List of countries by eggplant production

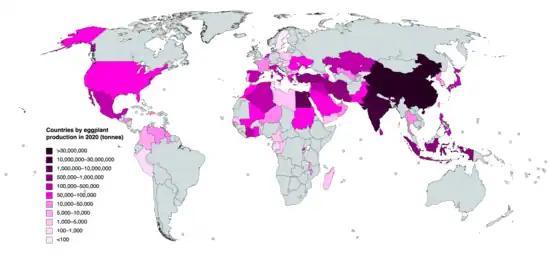
Countries by eggplant (aubergine) production in 2020

This is a list of countries by eggplant (aubergine) production from the years 2017 to 2022, based on data from the Food and Agriculture Organization Corporate Statistical Database. The estimated total world production for eggplants in 2022 was 59,312,600 metric tonnes, up by 1.0% from 58,705,398 tonnes in 2021. China was by far the largest producer of eggplants, accounting for nearly 65% of global production at 38,284,897 tonnes. Dependent territories are shown in italics.